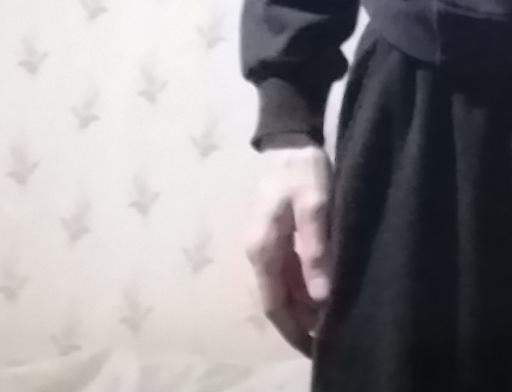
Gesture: no_gesture